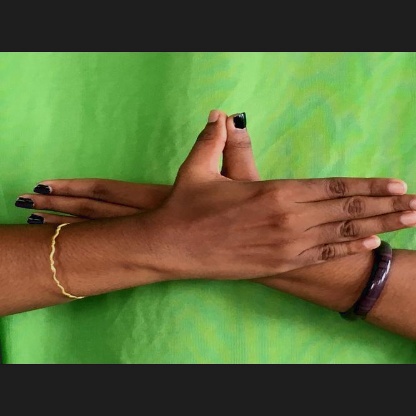
Mudra: Garuda